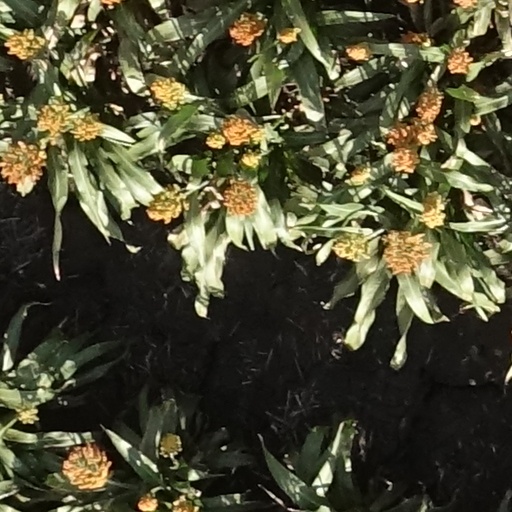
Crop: sorghum